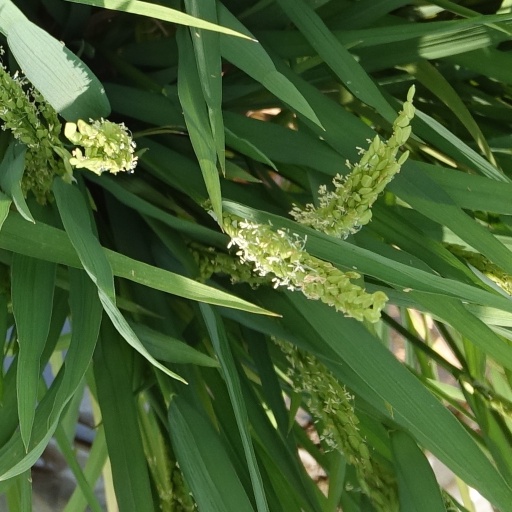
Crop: rice